Lausanne Collegiate School

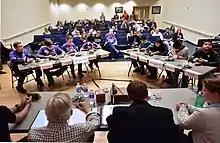
Cedar Springs Homeschool vs. Lausanne at the 2016 Science Bowl

Stuart McCathie is the tenth headmaster of Lausanne, having taken the position in July 2005. An English native, McCathie has a bachelor's degree in education from Lancaster University and a master's degree in school administration from the University of North Carolina at Wilmington. , McCathie was the fifth-highest-paid private school administrator in Memphis, Tennessee with a salary of , according to the "Memphis Business Journal".